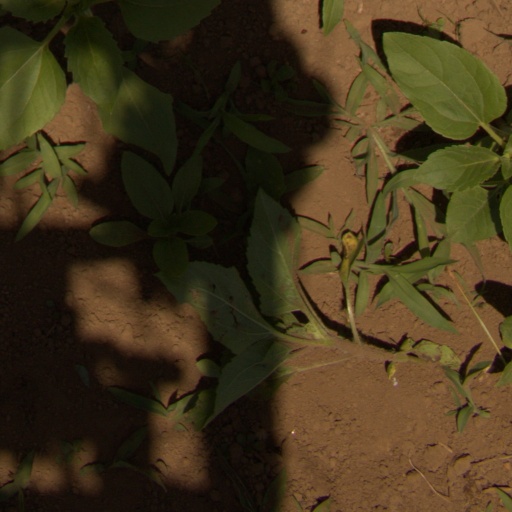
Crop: Jerusalem artichoke